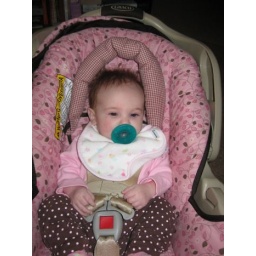
Londyn in her seat and ready to go and pick up my car in NC!